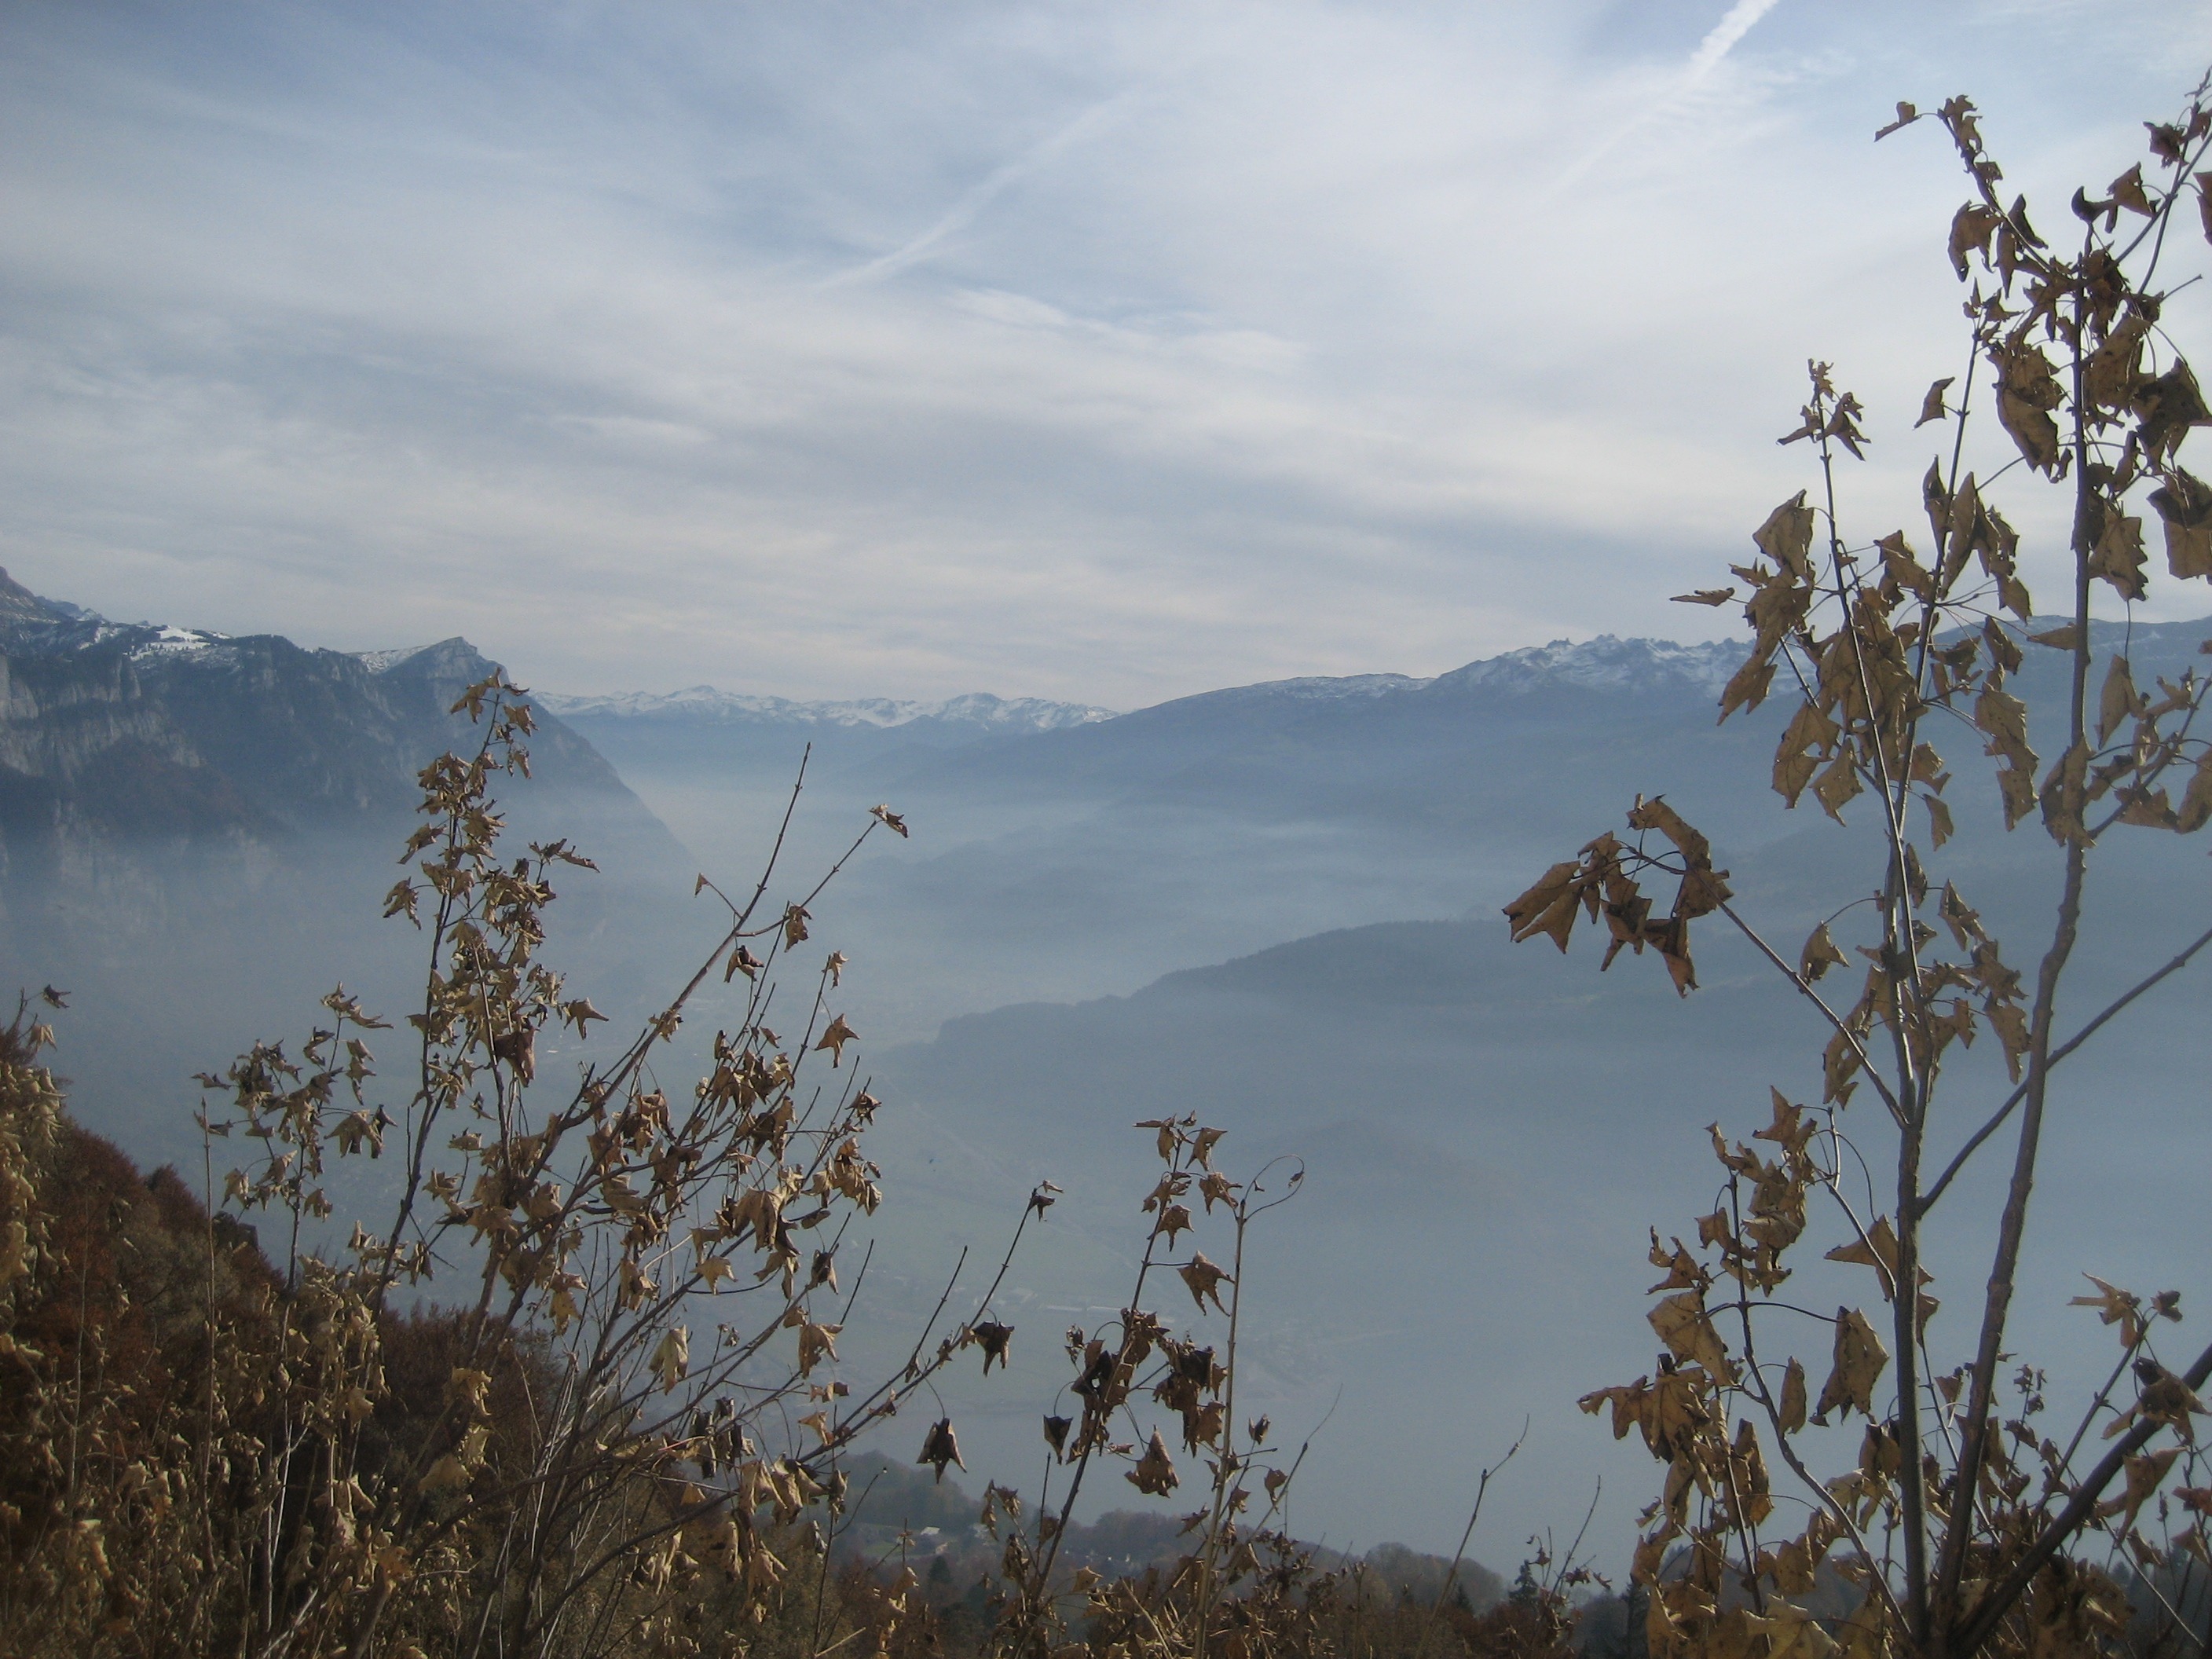
landscape, tree, nature, grass, wilderness, mountain, snow, winter, cloud, plant, sky, fog, meadow, prairie, sunlight, morning, hill, flower, mountain range, autumn, season, ridge, mountains, rural area, atmospheric phenomenon, mountainous landforms